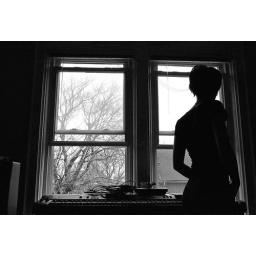
Diana standing by the window